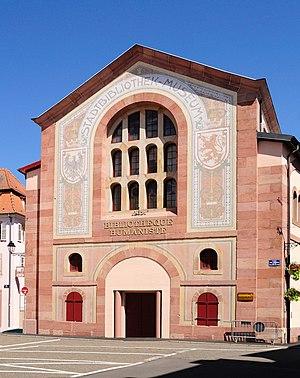
Façade de la Bibliothèque humaniste de Sélestat
La Bibliothèque humaniste de Sélestat, en Alsace, est installée depuis 1889 dans l'ancienne halle aux blés de cette commune du Bas-Rhin. Cet édifice fut construit par Gustave Klotz entre 1843 et 1845 sur l'emplacement de l'ancienne douane, au cœur du centre ville historique, non loin de l'église gothique Saint-Georges et de l'église romane Sainte-Foy.
Gustave Klotz, né le 29 novembre 1810 à Strasbourg et mort le 24 janvier 1880 dans la même ville, est un architecte français puis allemand.